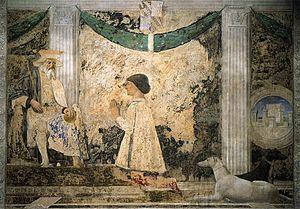
Un peintre de cour est un artiste qui peint pour les membres des familles royales ou des familles de la noblesse, parfois avec un salaire fixe et à une condition d'exclusivité où l'artiste ne doit pas entreprendre d'autres activités. Surtout à la fin du Moyen Âge, ils sont souvent titulaires de la charge de gentilhomme de la Chambre. Outre leur rémunération, ils reçoivent habituellement un titre officiel et souvent une pension à vie, même si les arrangements sont très variables. Pour l'artiste, une nomination à la cour a l'avantage de le libérer des restrictions des guildes de peintre locales, bien qu'au Moyen Âge et à la Renaissance, ils soient aussi souvent amenés à faire des travaux décoratifs dans les palais et à créer des œuvres temporaires pour des divertissements et des expositions de cour. Certains artistes, comme Jan van Eyck ou Diego Velázquez, sont utilisés dans d'autres capacités à la cour en tant que diplomates, fonctionnaires ou administrateurs